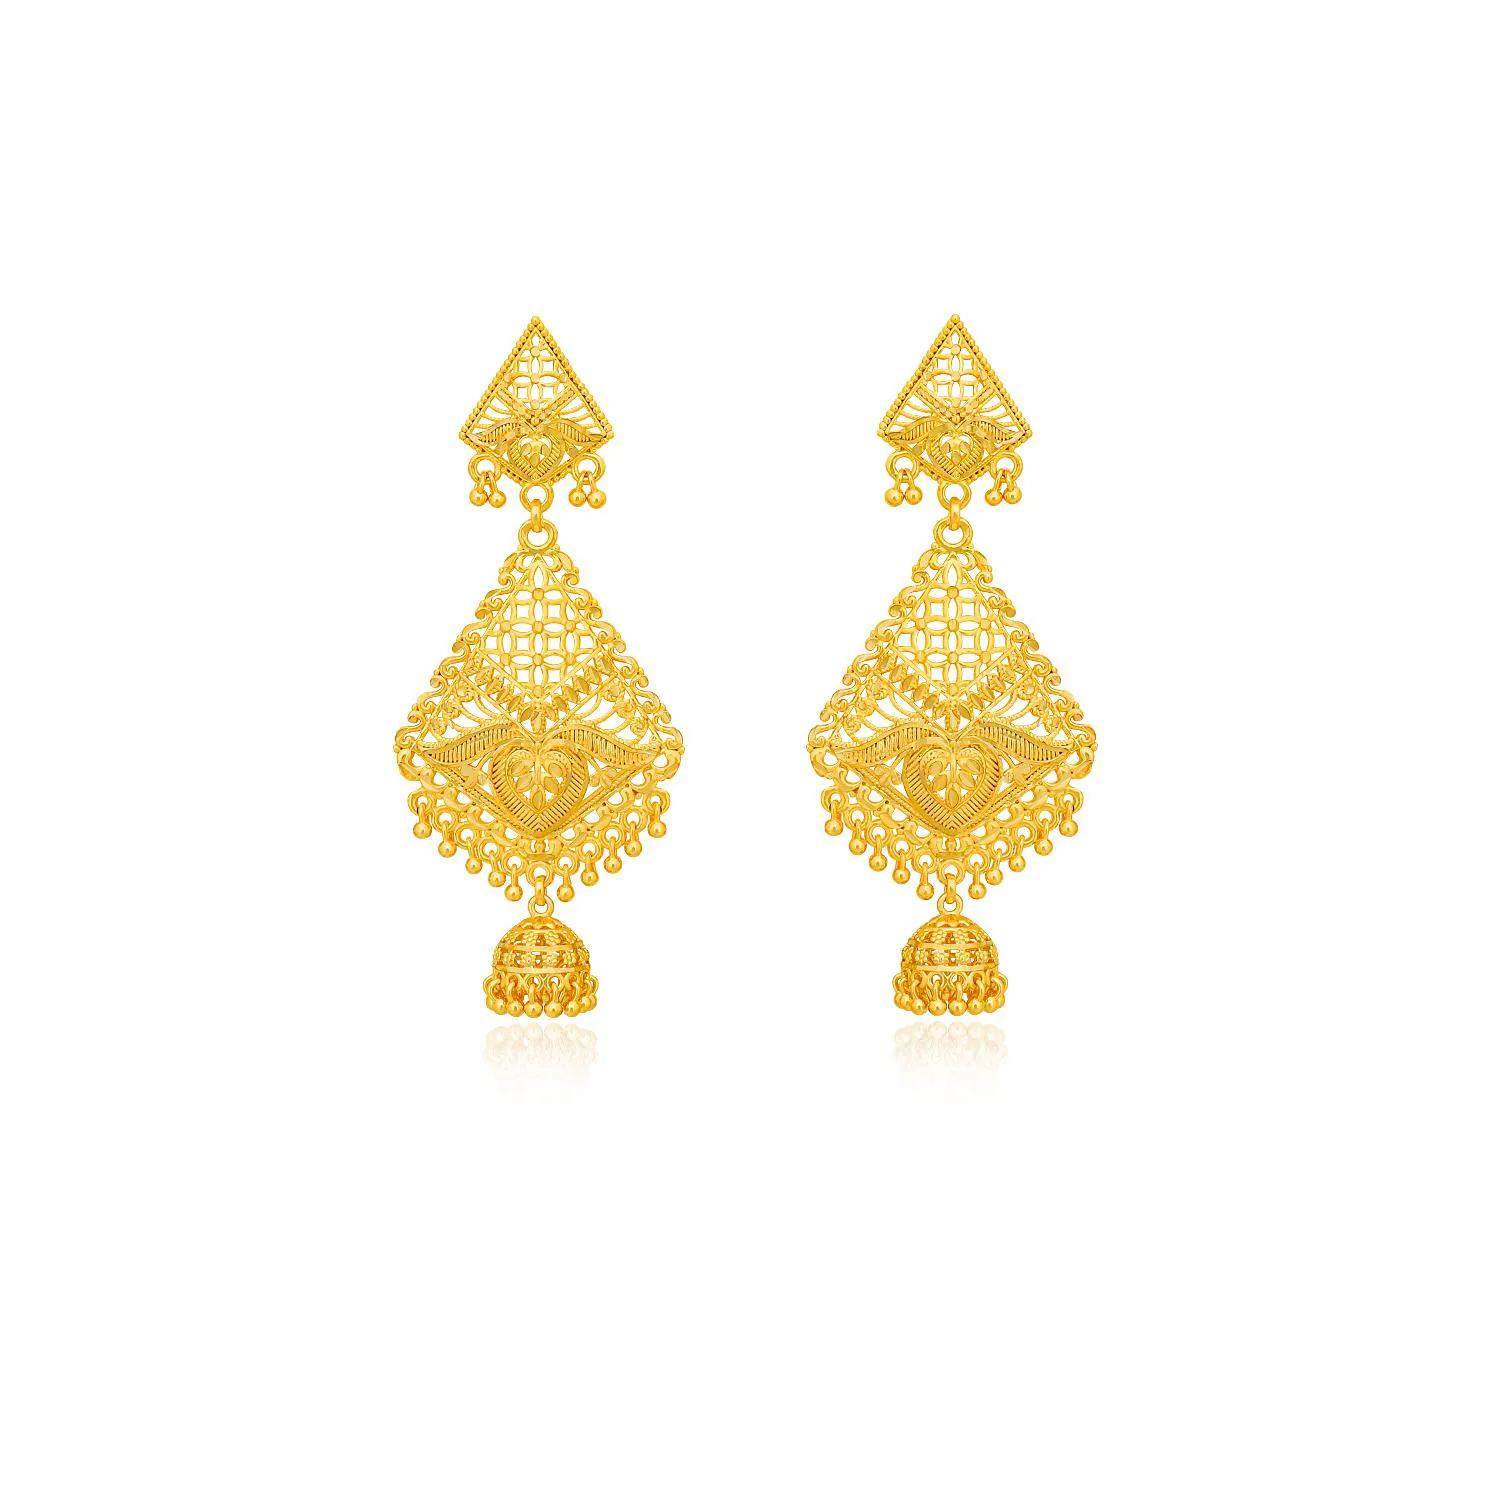
Traditional Gold Platted New Long Jumkhi Earrings Collection ERG2074
Type: Earrings
Brand: arch fashion
Price: Rs. 323
Featuring an ethereal combination of Rava work in the middle and Filigree work at the base, these rhombus shaped stud earrings are the perfect solution for when you want add a little glam to your ensemble.Whatever may be the occasion, trust this pair of drop earrings to perfectly complement your ensemble. Featuring an ethereal combination of Rava work in the middle and Filigree work at the base, these rhombus shaped stud earrings are the perfect solution for when you want add a little glam to your ensemble.Whatever may be the occasion, trust this pair of drop earrings to perfectly complement your ensemble.